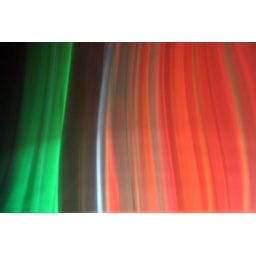
Reflections of a nearby neon sign in this stainless steel range hood at a pizza place in the Sunset District, SF